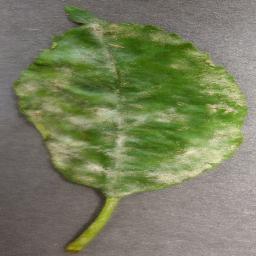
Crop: cherry
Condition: (including_sour)_powdery_mildew